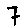
Label: 7